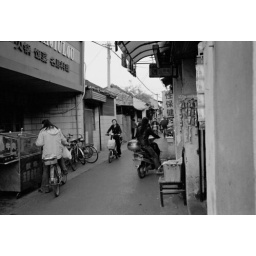
yangzhou street girls by bikes